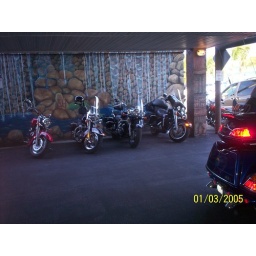
hotel in Ft. Myers beach had covered bike parking